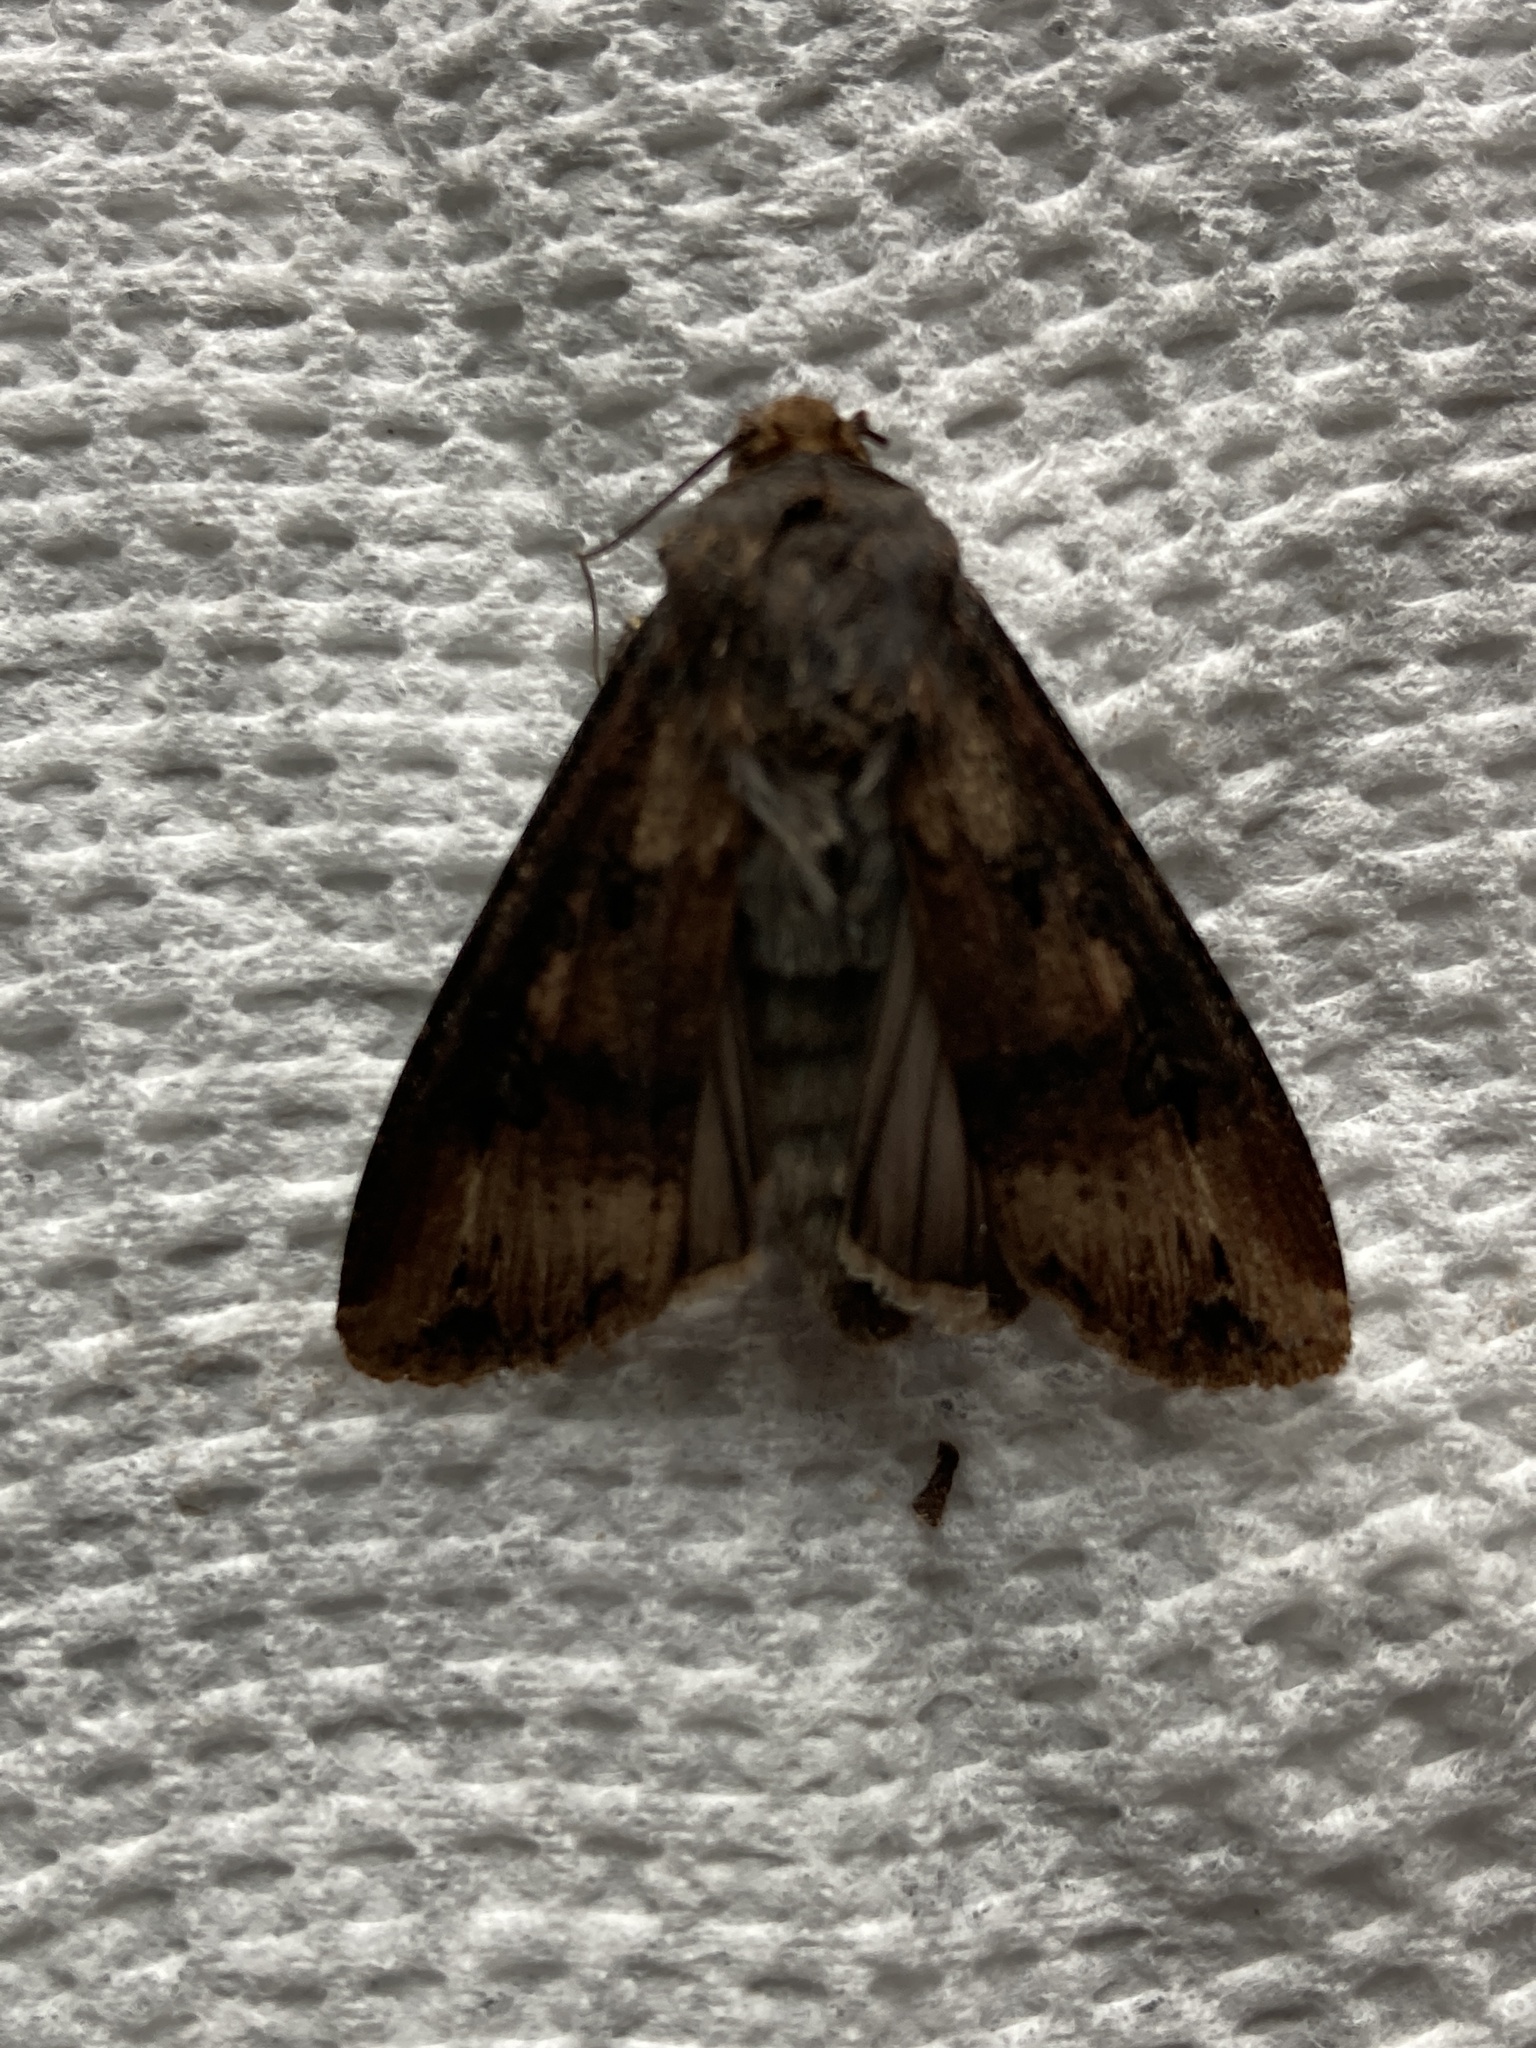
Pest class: cutworms